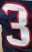
Number: 3